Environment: real
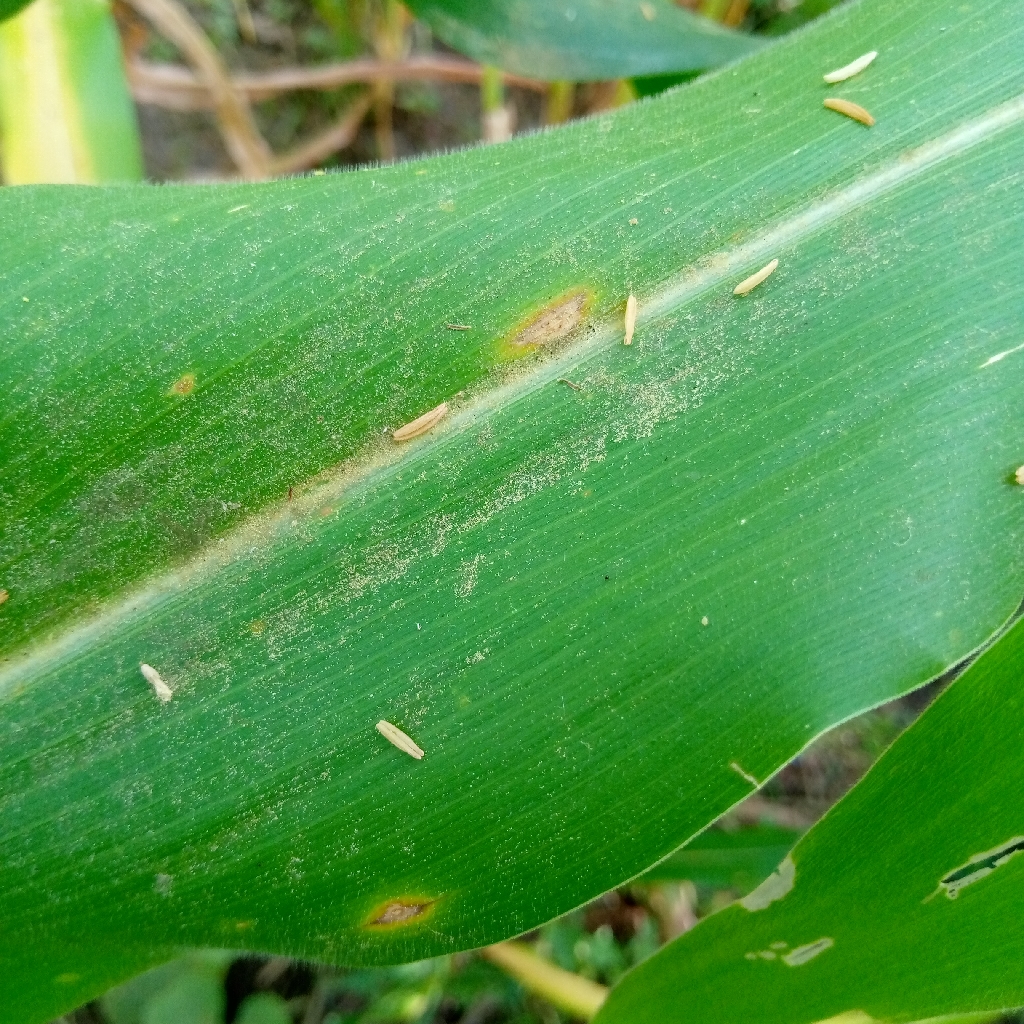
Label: northern_corn_leaf_blight